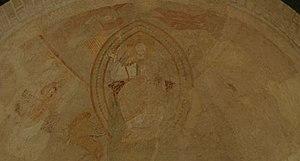
Gros plan sur la fresque murale ornant la voûte d'abside de l'église de Parçay-Meslay.
L'église Saint-Pierre est une église localisée dans la commune de Parçay-Meslay, en Indre-et-Loire. Elle a été précédée d'une église conçue en bois et construite vers la fin du Xᵉ siècle. L'actuelle édifice parcillon, placé sous le vocable de Saint Pierre, a été bâtie durant la seconde moitié du XIᵉ siècle. L'église de Saint Pierre était du ressort de l'abbaye de Marmoutier.